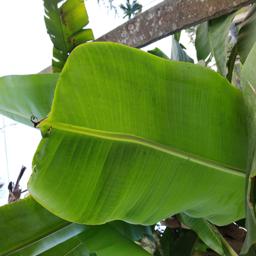
Label: JAHAJI LEAF